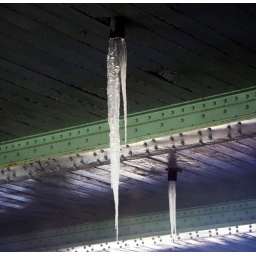
Large icicles hand from drain pipes under the Drouillard Rd train bridge